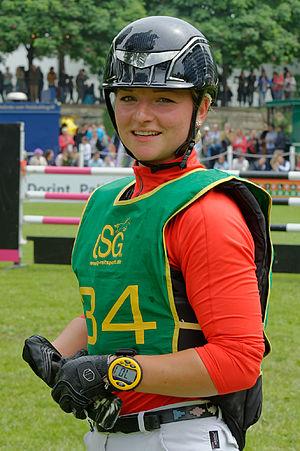
Julia Krajewski est une cavalière allemande née le 22 octobre 1988. Elle a remporté avec Sandra Auffarth, Ingrid Klimke et Michael Jung la médaille d'argent du concours complet par équipes aux Jeux olympiques d'été de 2016 à Rio de Janeiro.